Bernasconi Institute

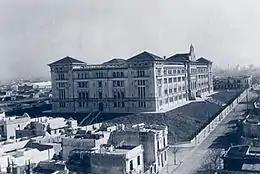
The Bernasconi Institute (1929)

The Bernasconi Institute is an architecturally-significant primary school in the Parque Patricios section of Buenos Aires, Argentina. It sits on an eight-hectare (20 acre) property in the city's southside.